History of Uttarakhand

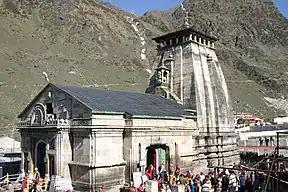
Kedarnath Temple, a Hindu pilgrimage site

In the Puranas, Uttarakhand was the ancient term for the central Indian Himalayas. The region is mentioned in early Hindu texts as the combined region of Kedarkhand and Manaskhand. Its peaks and valleys were referred to as the Svarga loka: a temporary abode of the righteous, and the source of the Ganges.